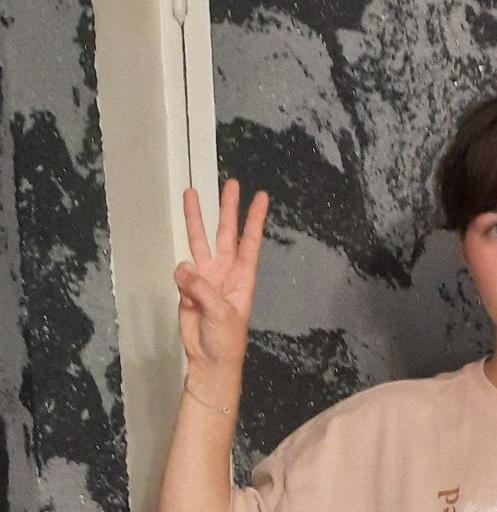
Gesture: three